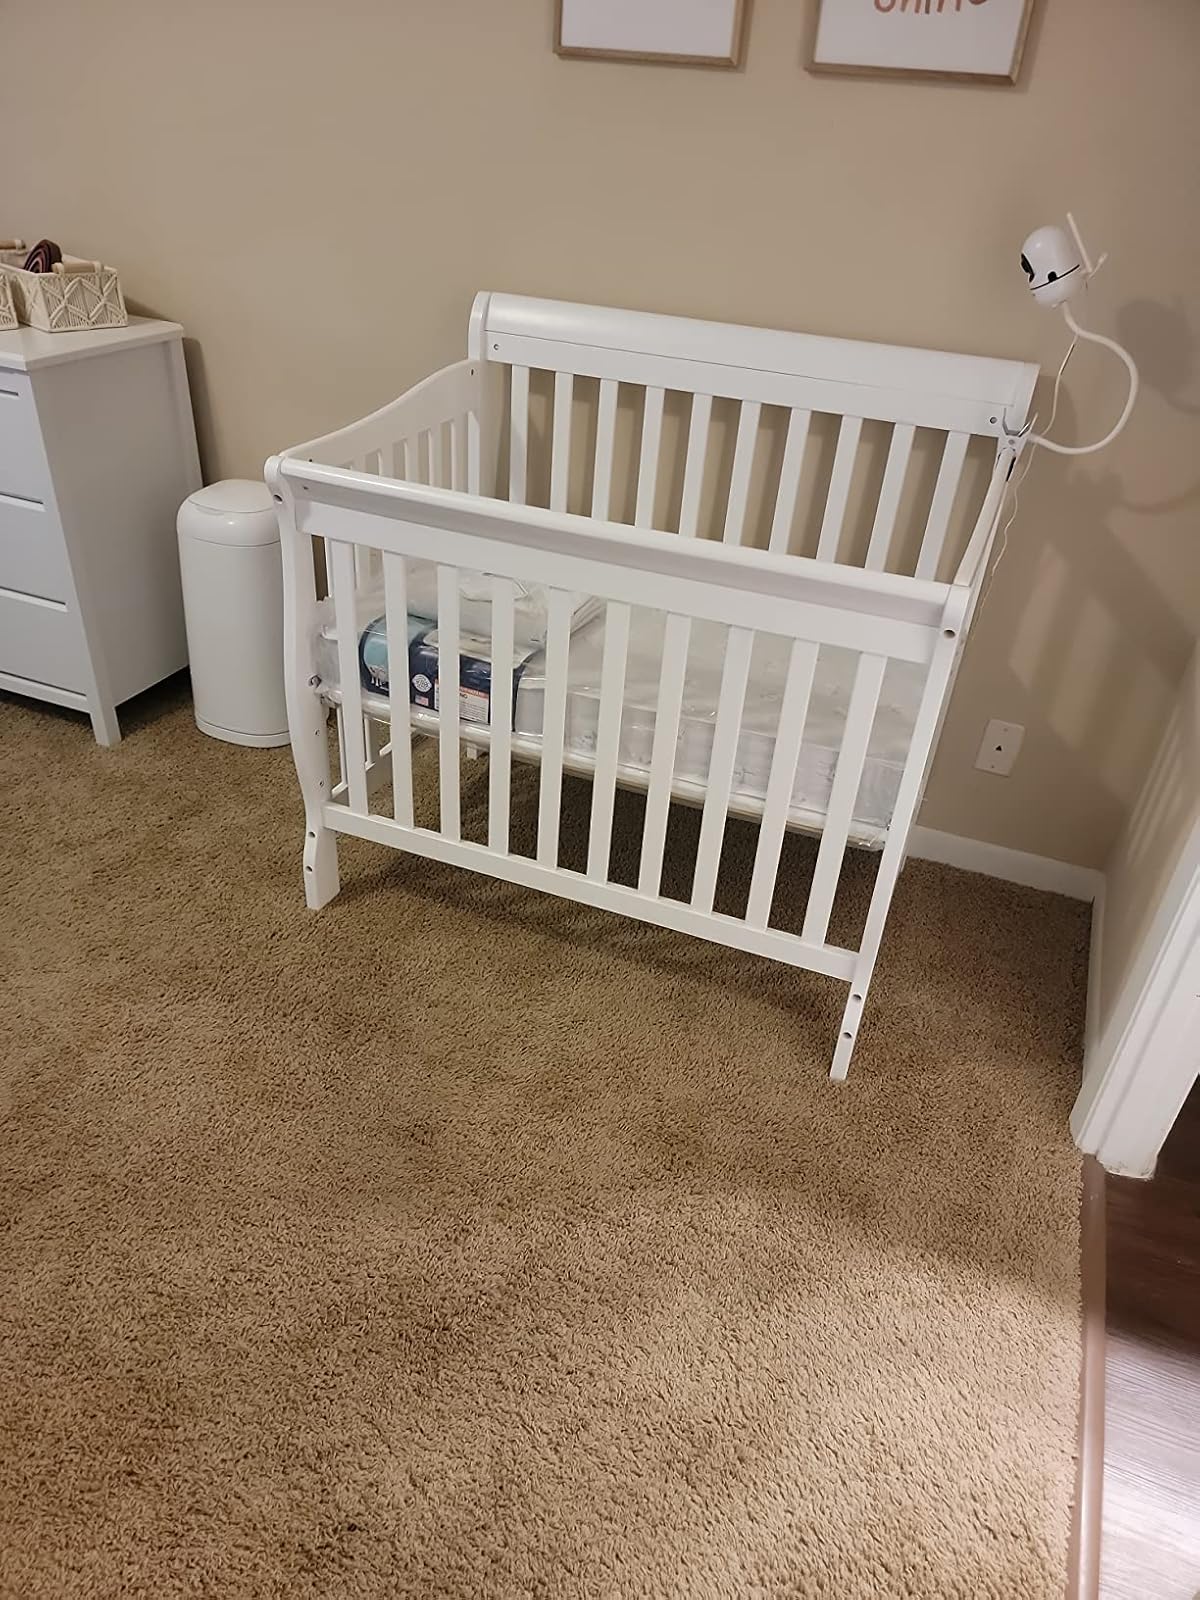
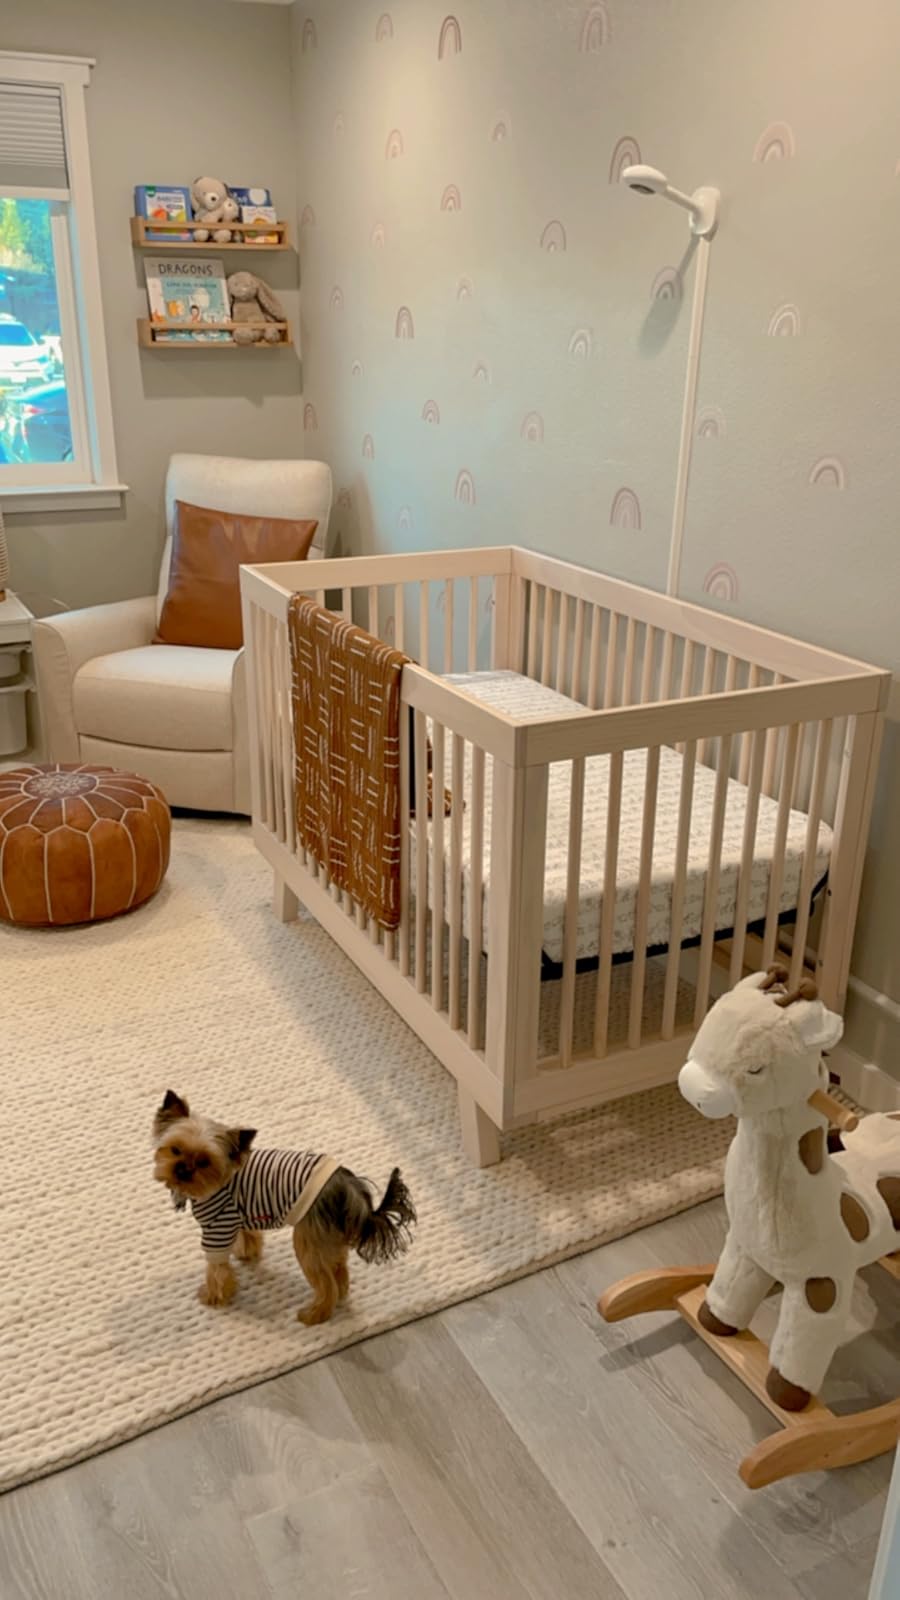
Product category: products_crib
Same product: no